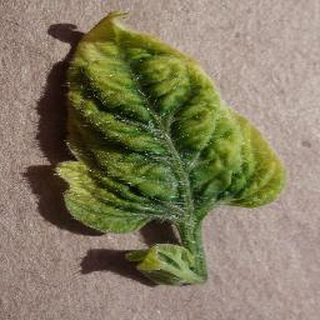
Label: tomato_yellow_leaf_curl_virus